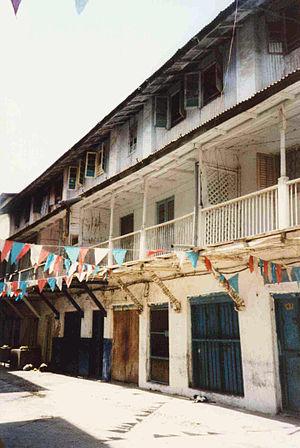
Freddie Mercury [ˈfɹɛdi ˈmɜːkjəɹi], nom de scène de Farrokh Bulsara, né le 5 septembre 1946 à Stone Town dans le protectorat de Zanzibar et mort le 24 novembre 1991 à Londres, est un auteur-compositeur-interprète et musicien britannique, cofondateur en 1970 et chanteur-pianiste du groupe de rock Queen, au sein duquel il a établi sa réputation internationale, en compagnie du guitariste Brian May, du batteur Roger Taylor et du bassiste John Deacon, tous auteurs-compositeurs comme lui.